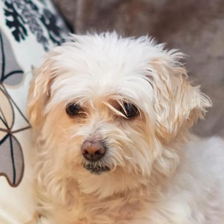
Label: animals